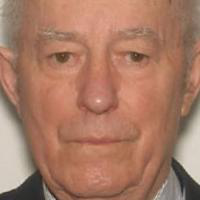
Age group: age 66-80